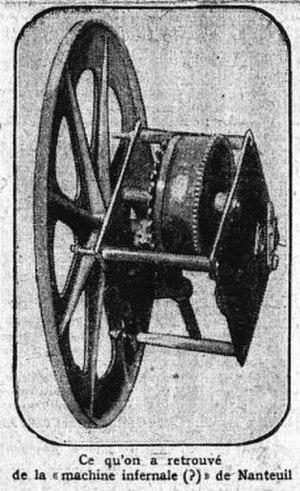
Photo de la ""machine infernale"" du tunnel de Nanteuil"
L’accident ferroviaire du tunnel de Nanteuil-Saâcy a eu lieu le mercredi 5 février 1919 dans le département de Seine-et-Marne, sur la ligne Paris- Strasbourg de la Compagnie des chemins de fer de l'Est. Bien qu’il ait fait huit morts et seize blessés, il a marqué moins les esprits par son bilan humain que par les conditions insolites dans lesquelles il s’est produit et les supputations hasardeuses auxquelles a donné lieu la recherche de ses causes.